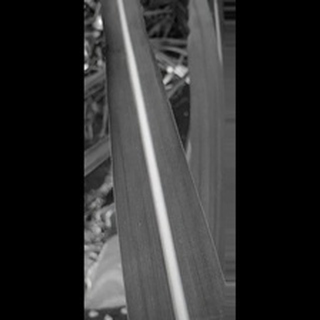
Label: healthy_sugarcane